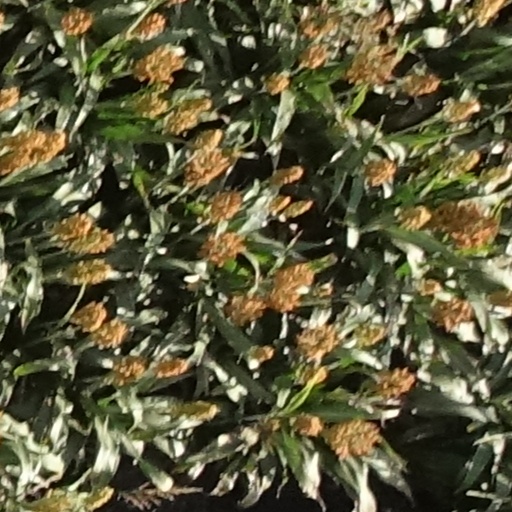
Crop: sorghum